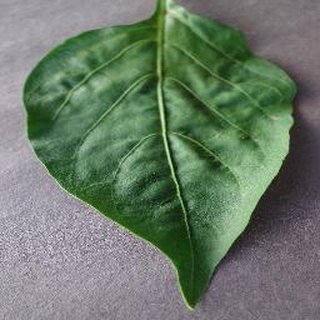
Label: healthy_bell_pepper